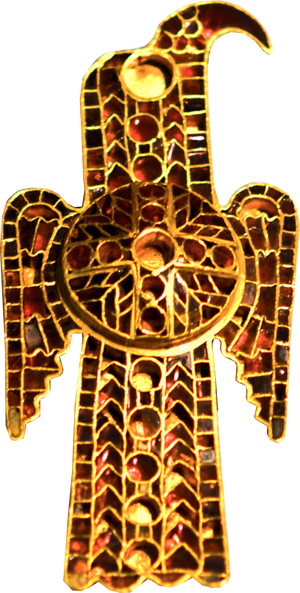
La bataille d'Abrittus, ou bataille du forum Terebronii, oppose en juin 251 les troupes romaines de l'empereur Dèce et une fédération de tribus de Goths et de Scythes sous le commandement du roi goth Cniva, dans l'ancienne province romaine de Mésie inférieure, à proximité de l'actuelle ville de Razgrad en Bulgarie. Cette bataille est une grande défaite pour les Romains, l'empereur Dèce et son fils son tués lors des combats.